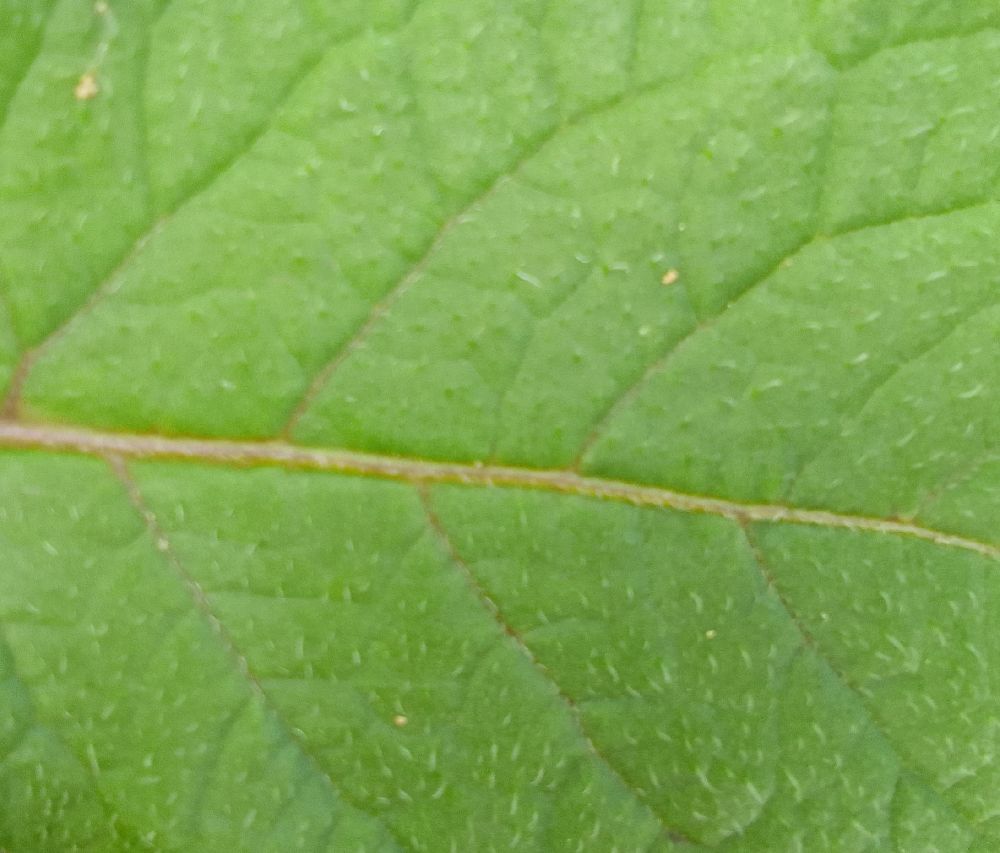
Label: Healthy